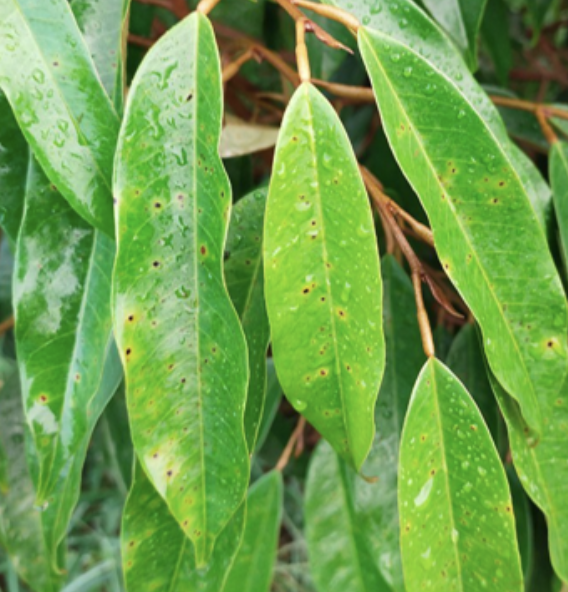
Label: canker_disease